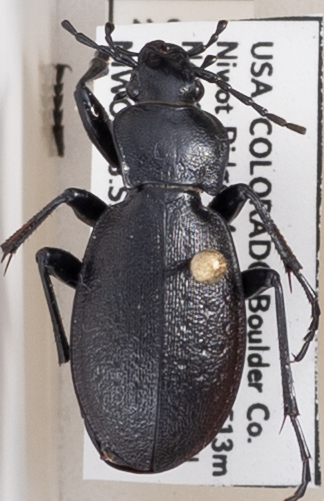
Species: Carabus taedatus
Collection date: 2022-08-09
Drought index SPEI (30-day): -0.142
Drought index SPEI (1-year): -0.88
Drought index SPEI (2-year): -1.106